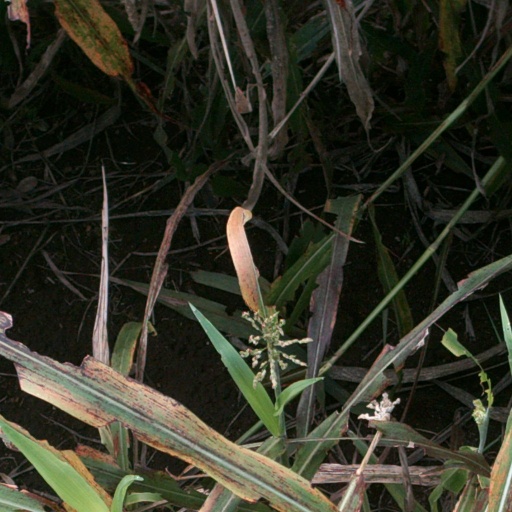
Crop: sorghum